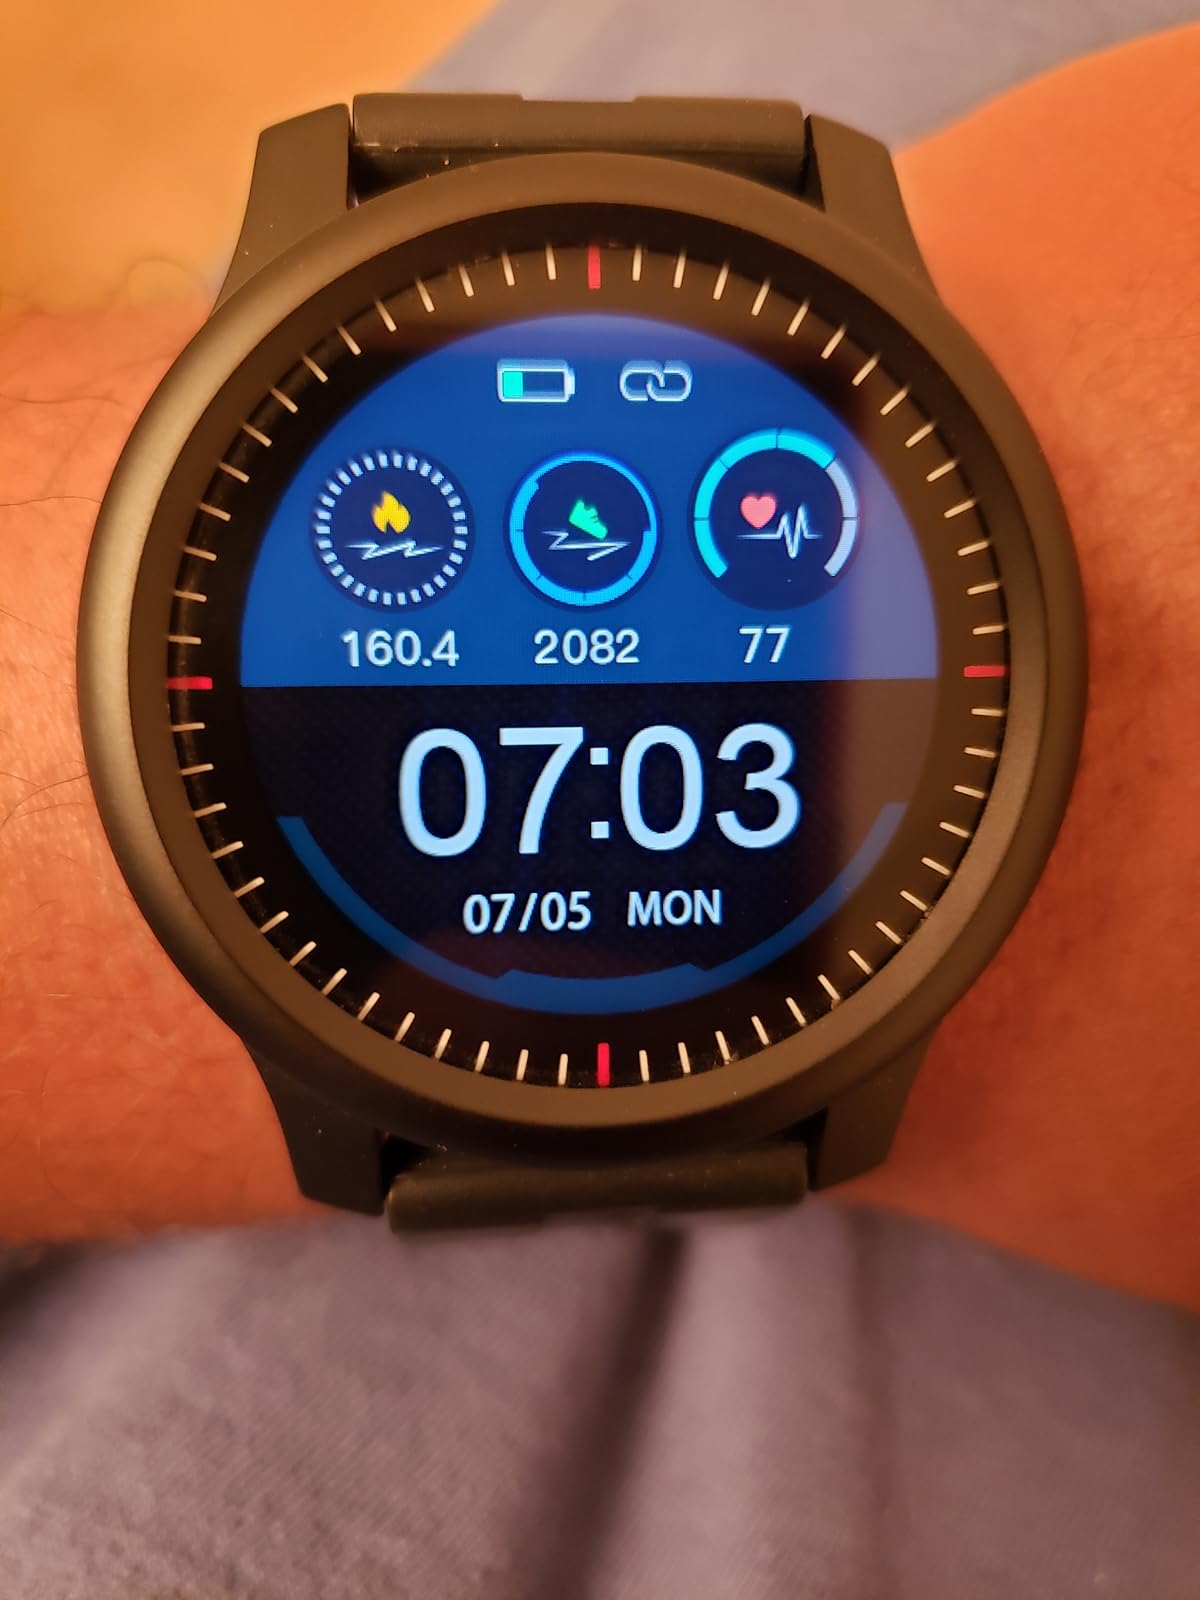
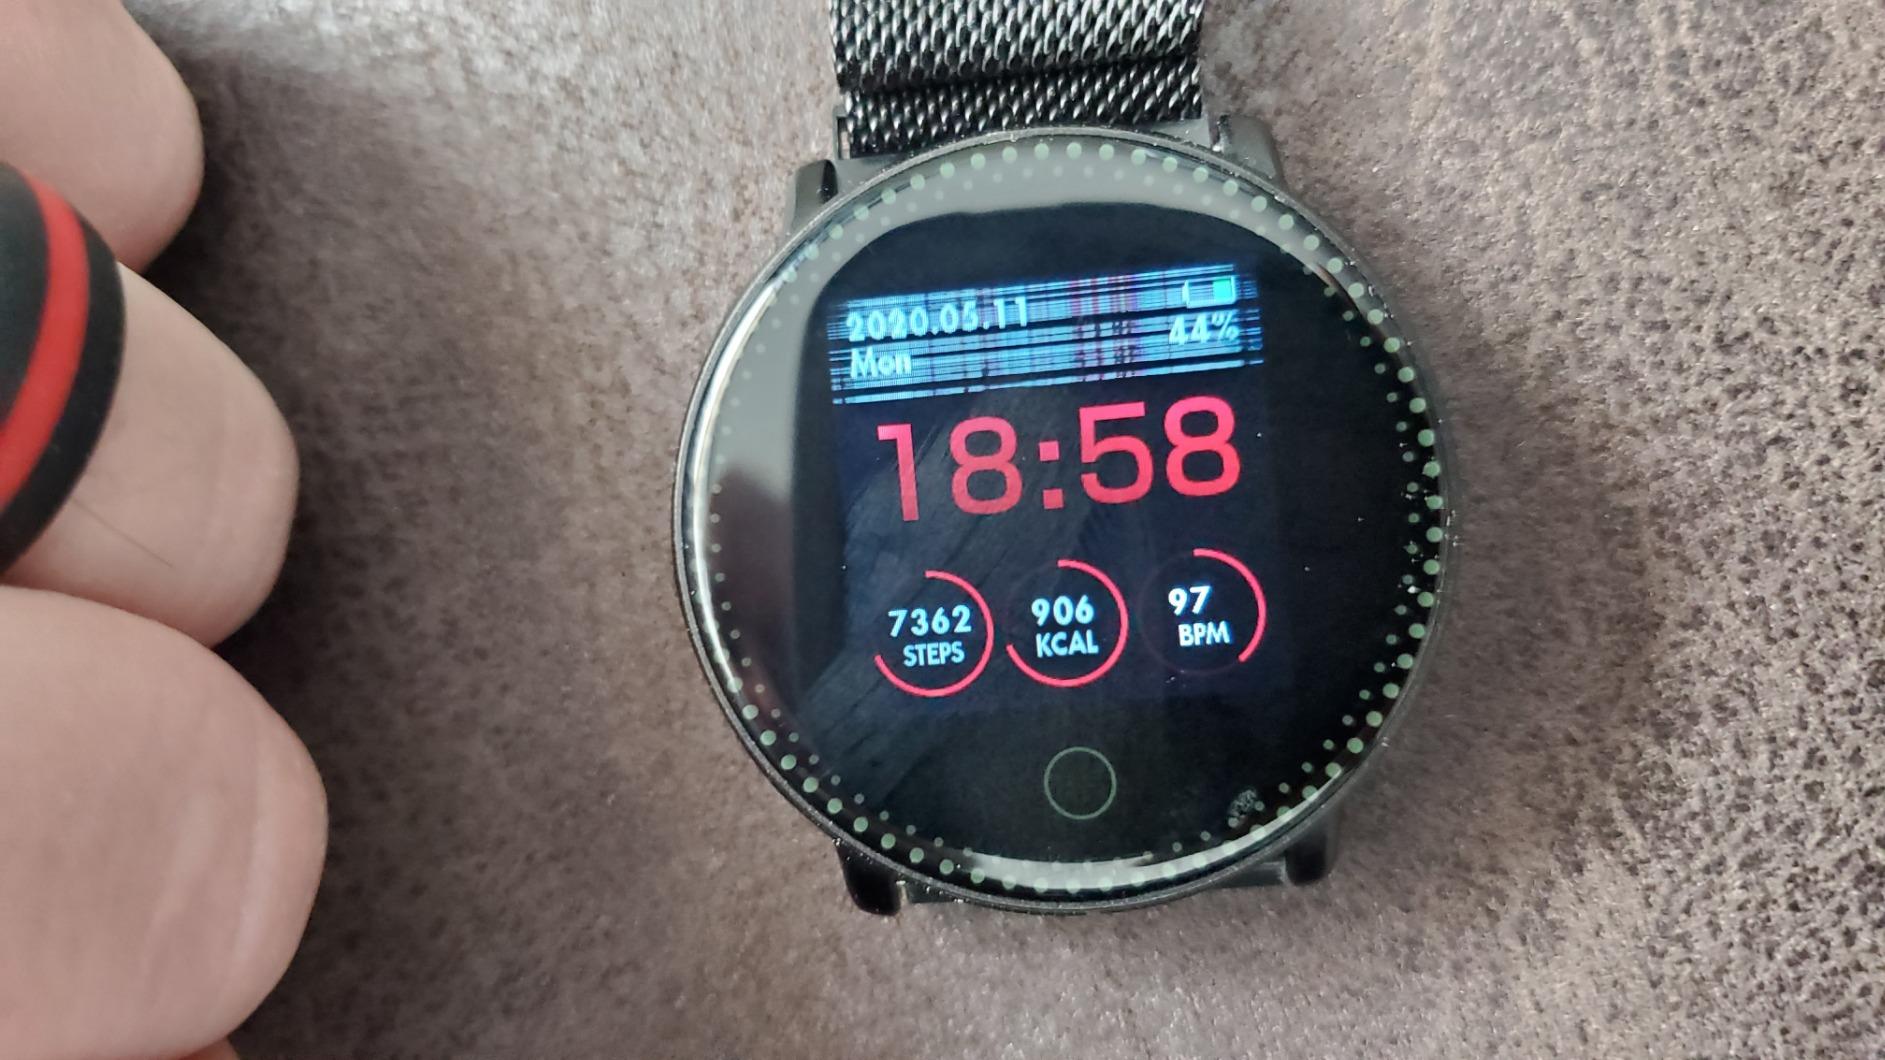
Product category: smartwatch
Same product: no